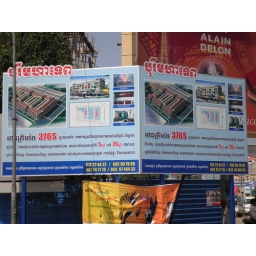
Layout of apartment building along the riverside by the bridge over national road no. 5